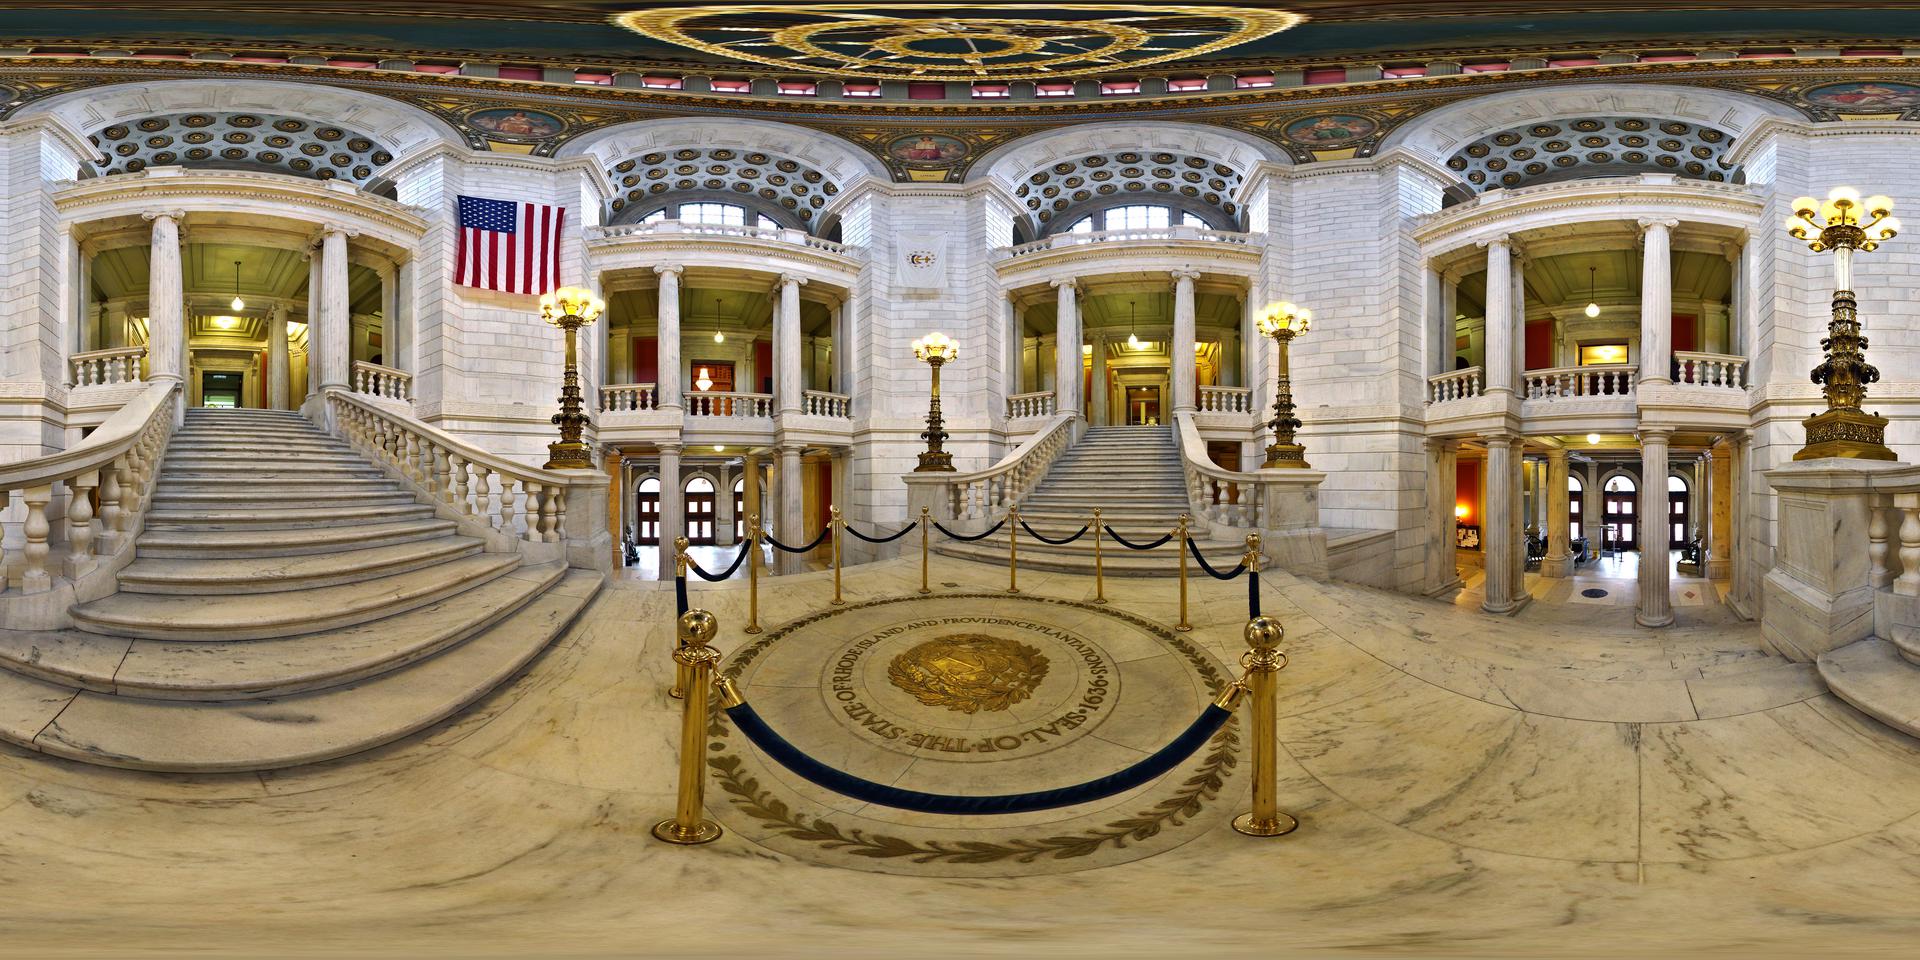
Referred object: the American flag above the staircase

Referred object: the circular gold floor medallion